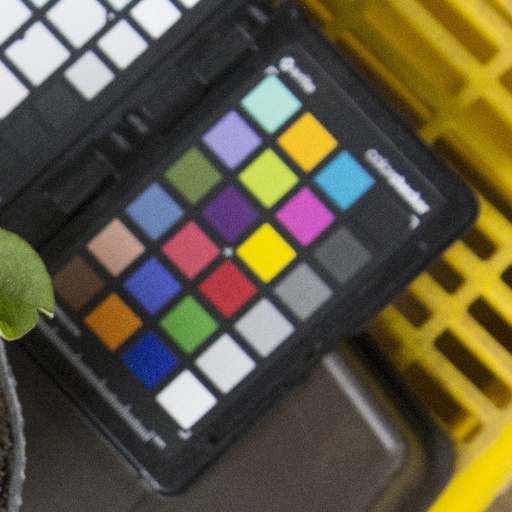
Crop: soybean